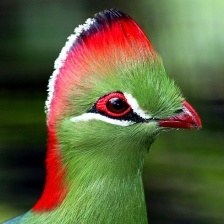
Species: GUINEA TURACO
Scientific name: TAURACO PERSA